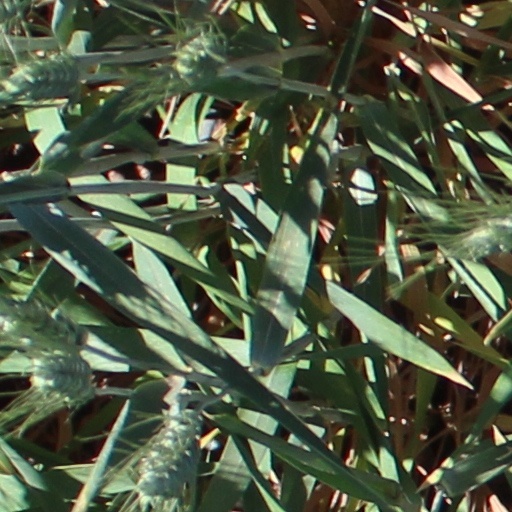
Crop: wheat